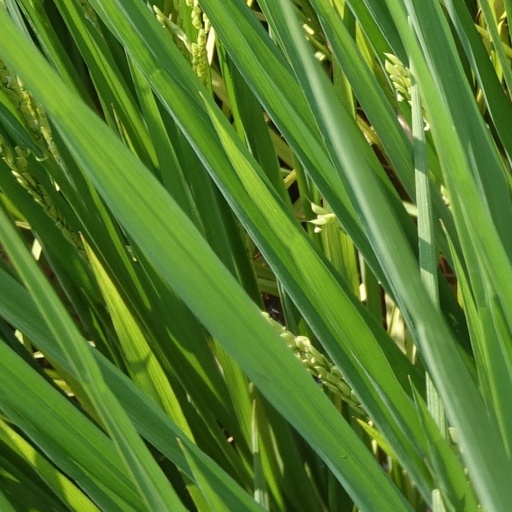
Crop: rice